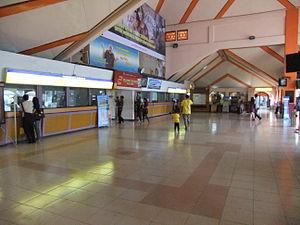
La gare de Bandung est la plus grande gare de Bandung et une des plus importantes de Java occidental.